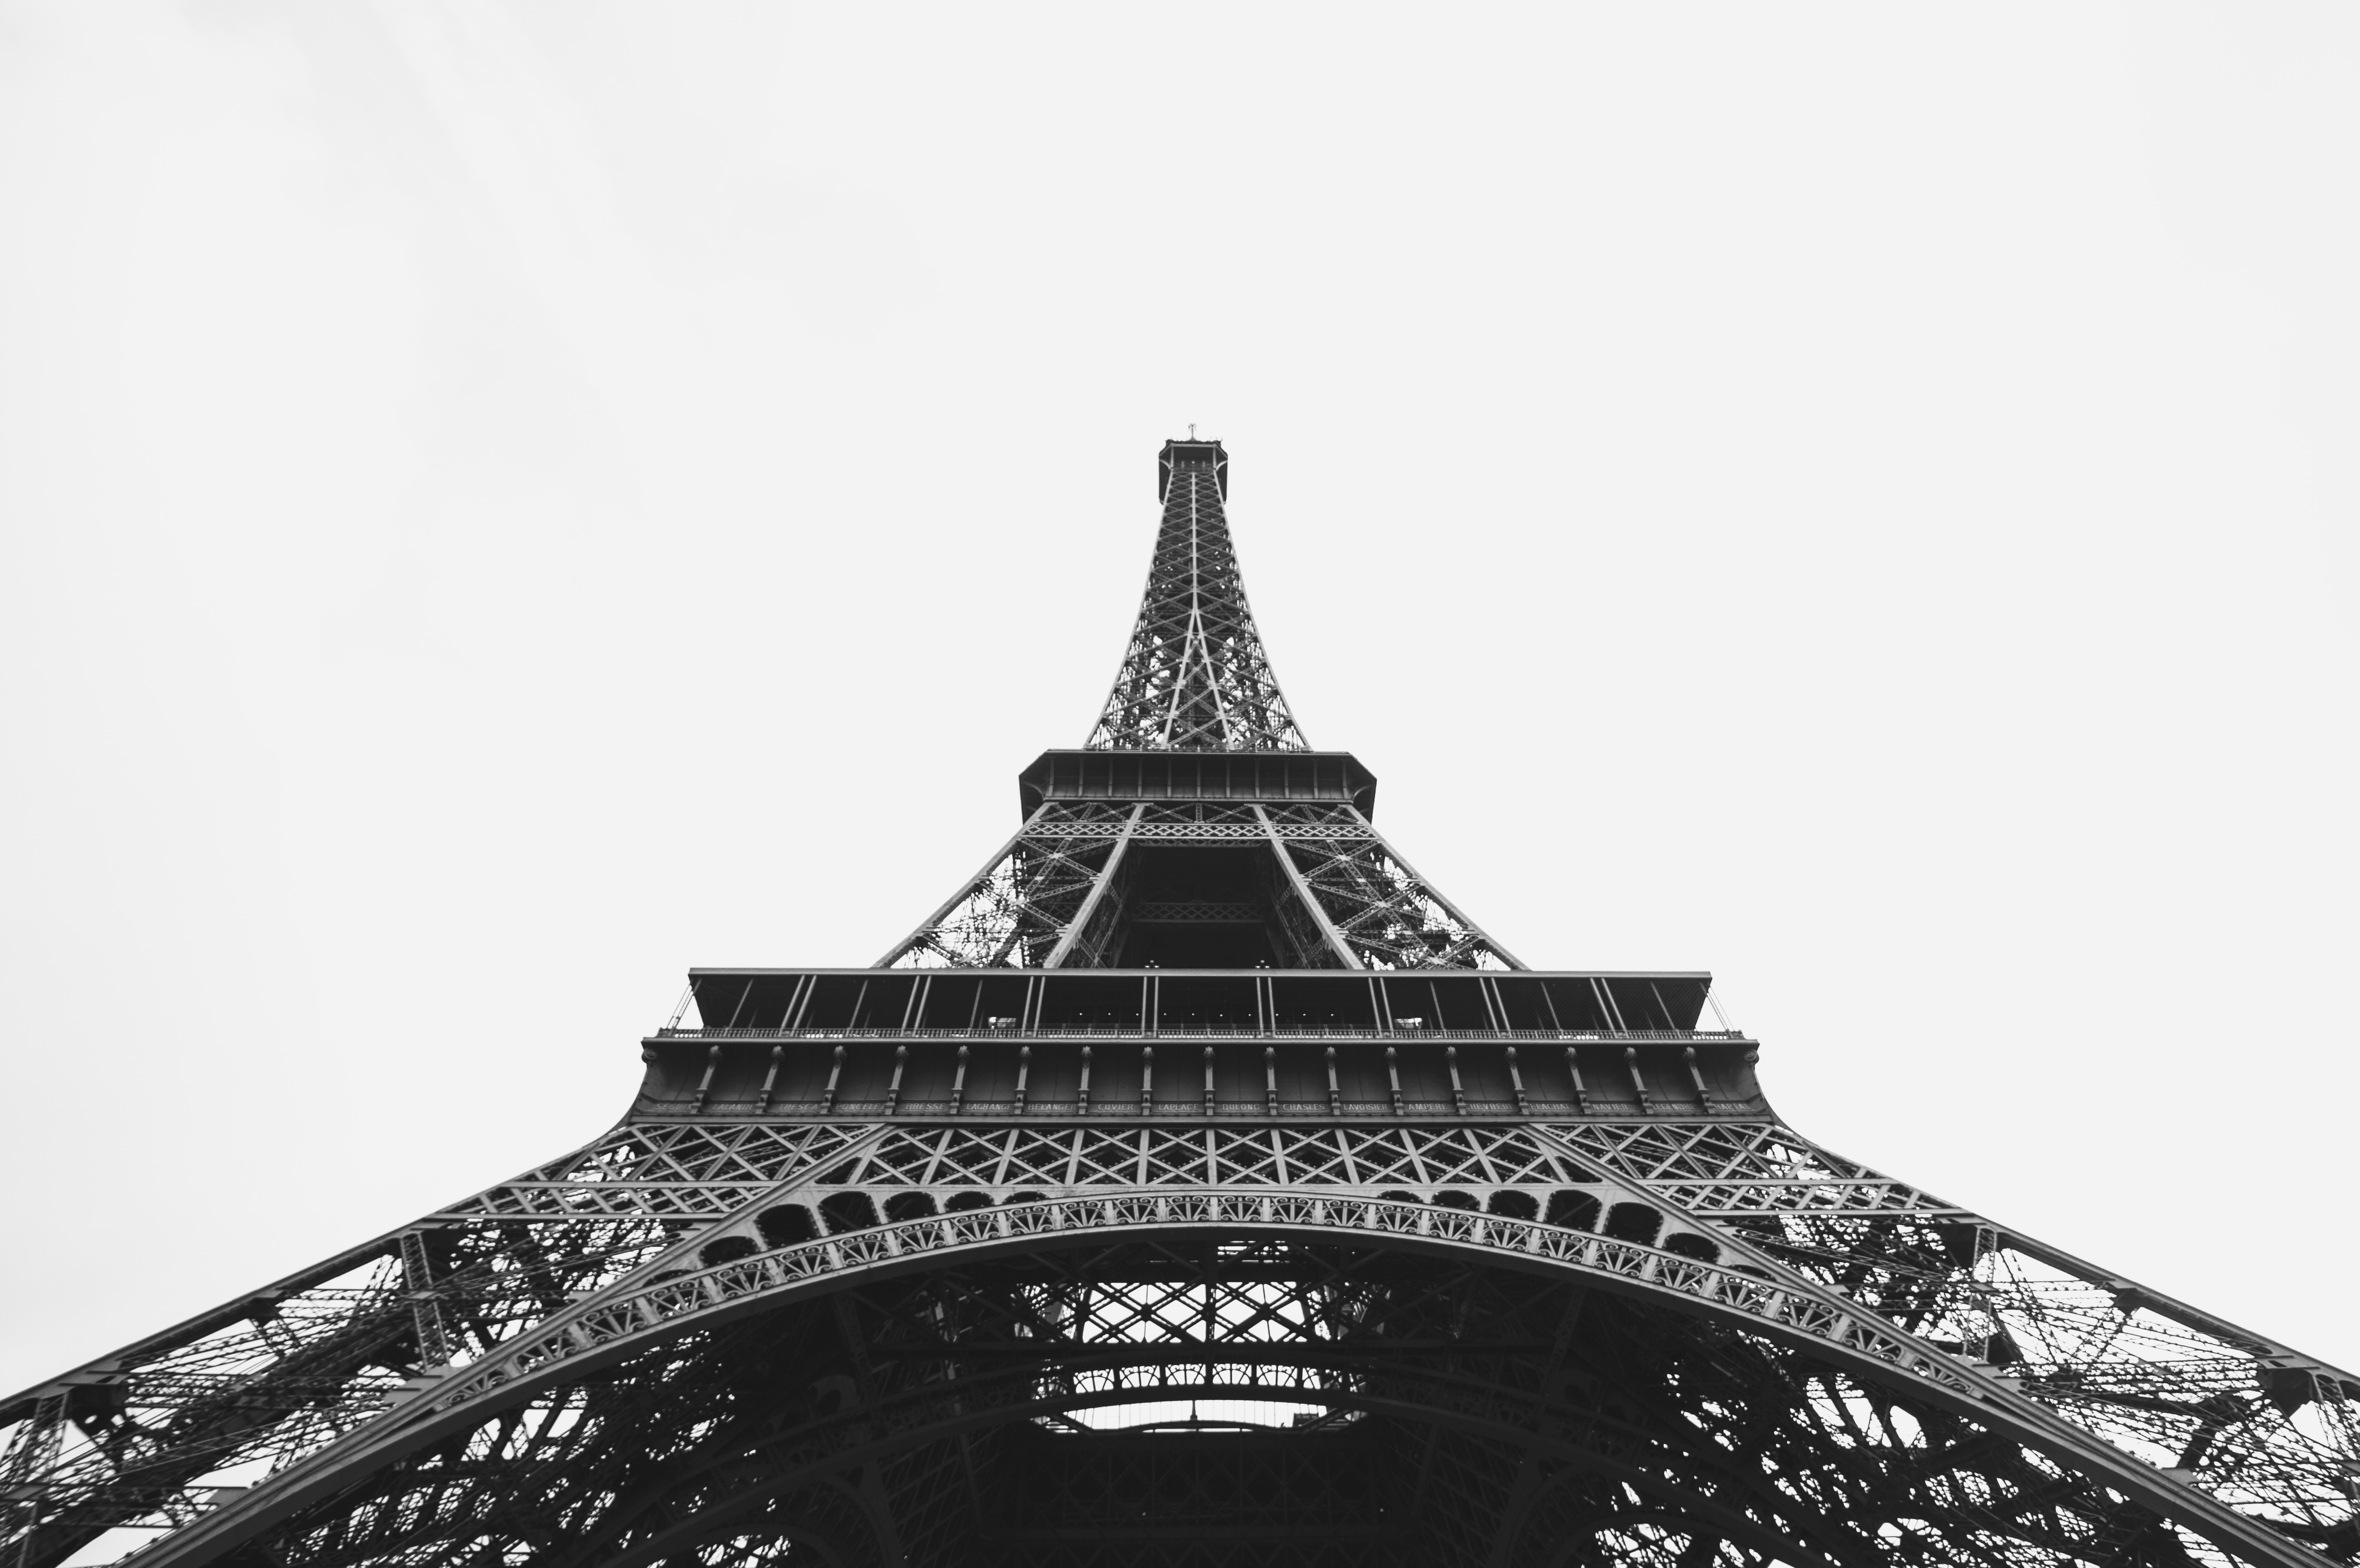
black and white, architecture, photography, eiffel tower, paris, skyscraper, steel, france, tower, landmark, attraction, black, monochrome, symmetry, dome, steel construction, monochrome photography, royalty free images